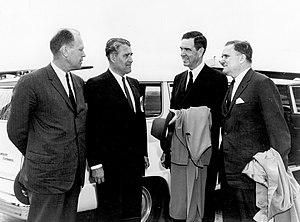
Deux représentants du Congrès américain visitant le Marshall Space Flight Center (28 avril 1964) pour une réunion relative au programme Saturn. De gauche à droite